Carl Folsom Airport

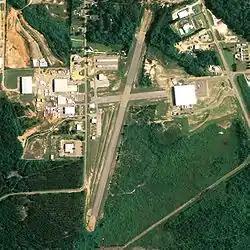
NAIP aerial image, 30 June 2006

Carl Folsom Airport is a public-use airport located two nautical miles (4 km) west of the central business district of Elba, a city in Coffee County, Alabama, United States. It is owned by the Elba Airport Authority.